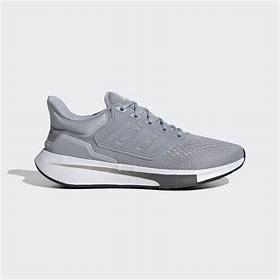
Brand: Adidas
Model: EQ21 Run